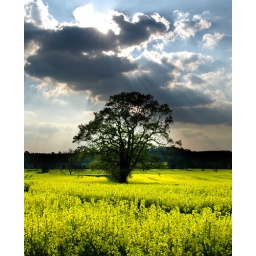
dramatic sky over a tree in a field of rapeseed in quarndon derby.